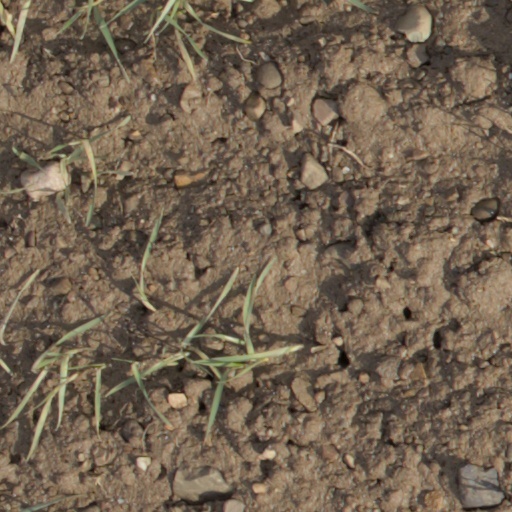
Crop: wheat